Short Sunderland

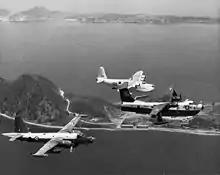
A RNZAF "Sunderland MR.5" with a USN Martin P5M Marlin and a RAAF Lockheed P-2 Neptune in 1963.

Airframe repairs were either effected from the inside or delayed until the aircraft was in a sheltered mooring or beached. One serious problem was that the heat-treated rivets in the hull plates were susceptible to corrosion after a period in salt water (depending on the quality of the heat treatment process). The heads would pop off from stress corrosion, allowing seawater to leak into the bilges. The only option was to haul the aircraft out of the water and replace them, usually at the cost of many additional heads breaking off from the vibration of the riveting.